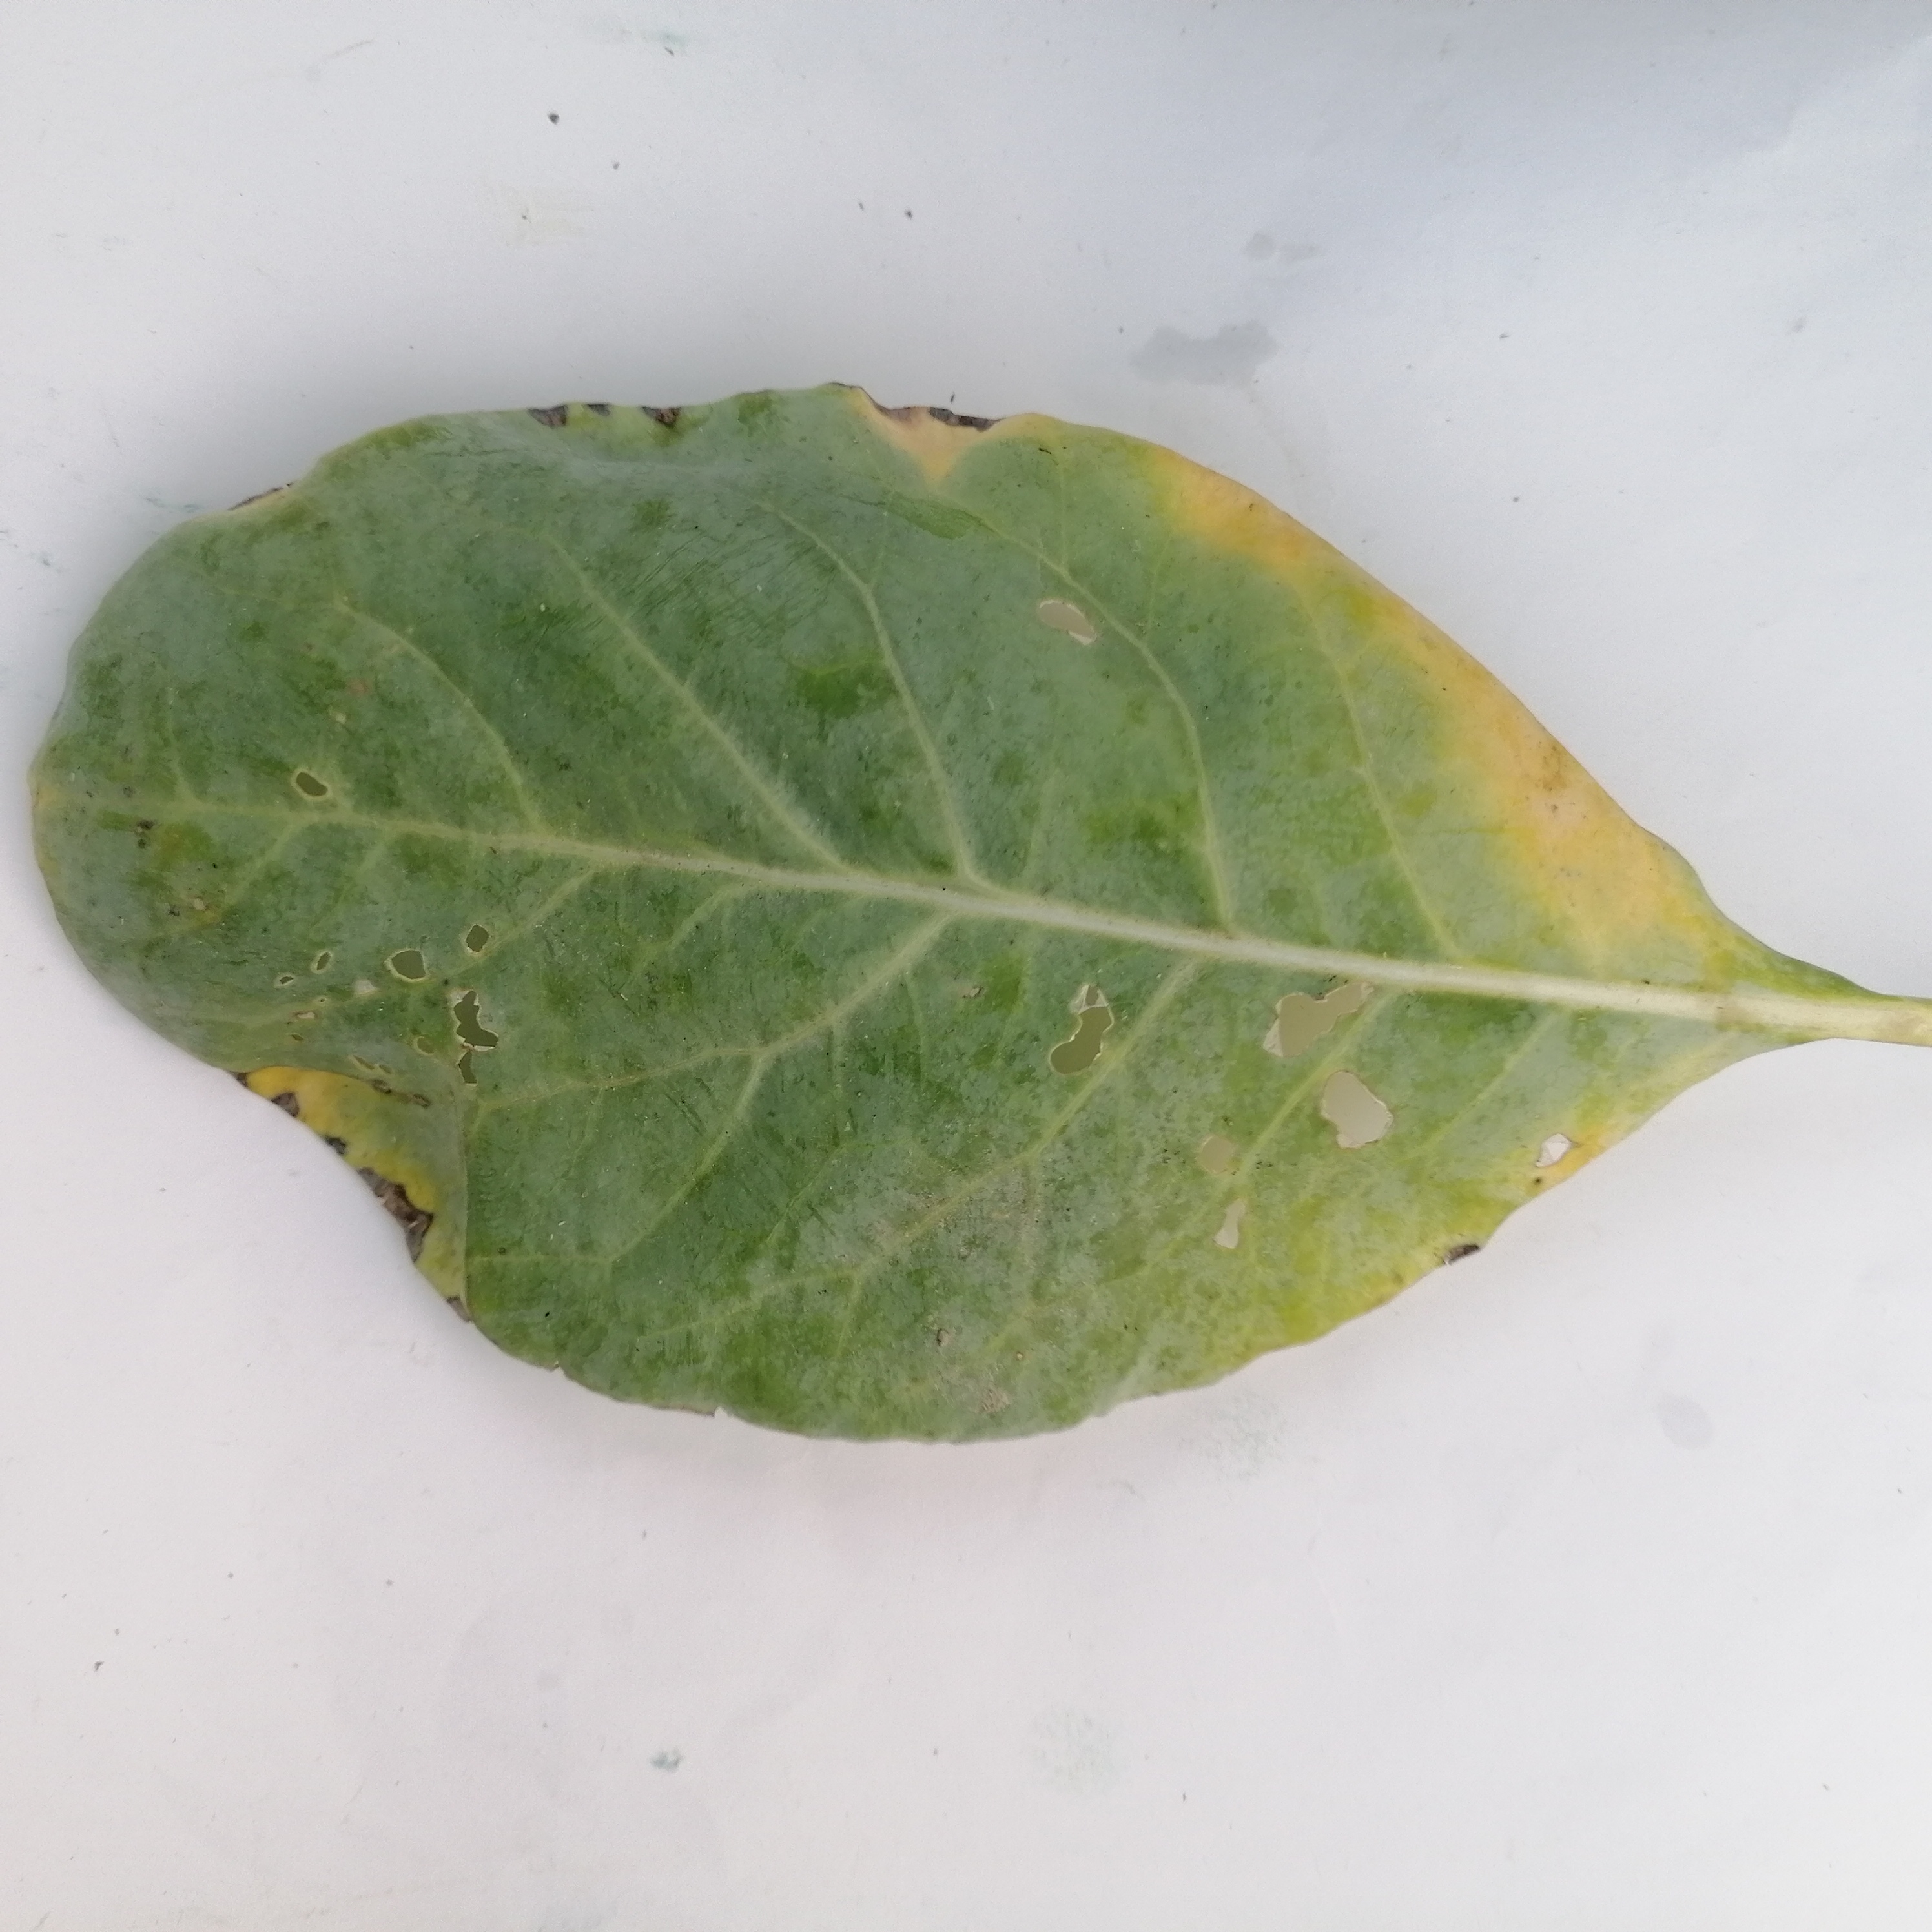
Label: Black Rot